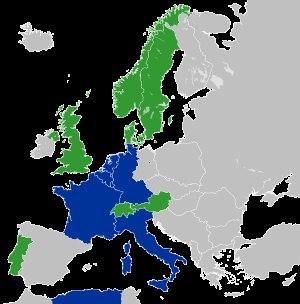
L'expression anglaise Outer Seven a été utilisée au Royaume-Uni pour désigner les 7 États européens de l'Association européenne de libre-échange. L'expression s'oppose à celle d'« Inner Six », en français l’Europe des Six, qui désigne l’ensemble des États fondateurs des différentes Communautés devenues par la suite l'Union européenne.